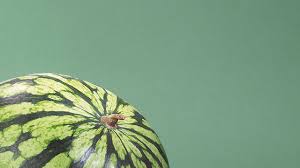
Label: Watermelon